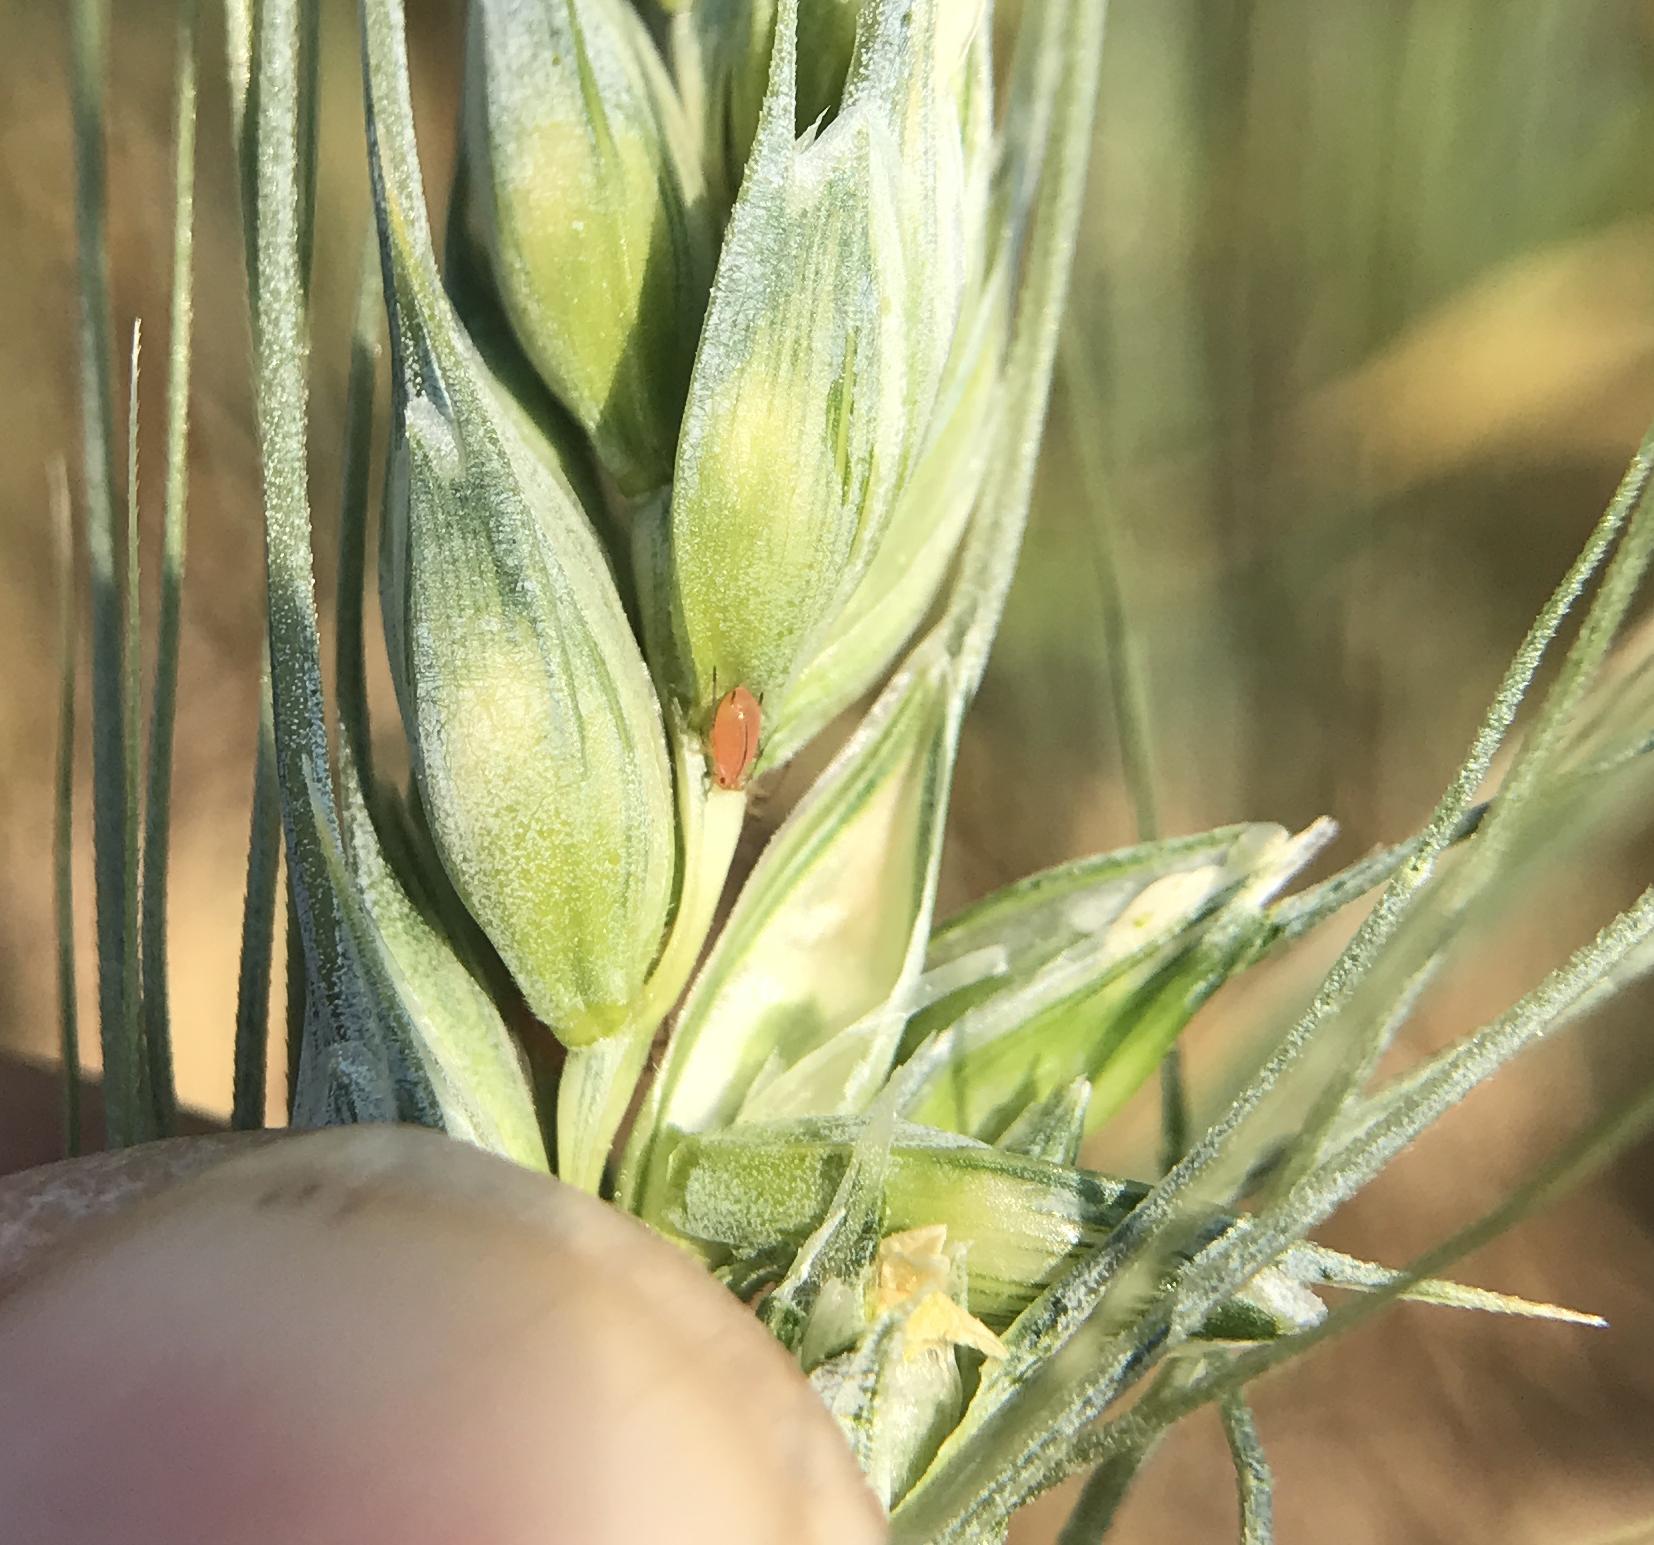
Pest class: english_grain_aphid